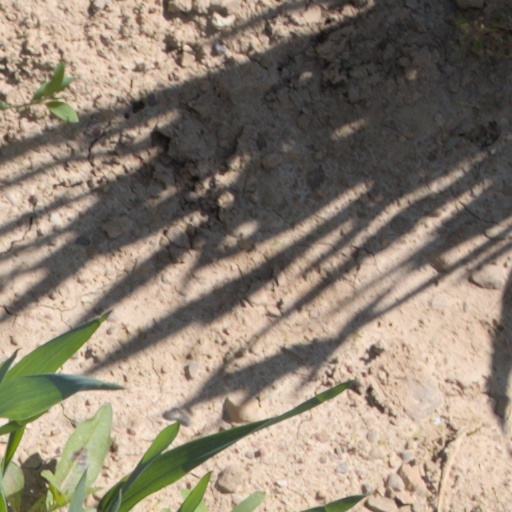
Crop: wheat